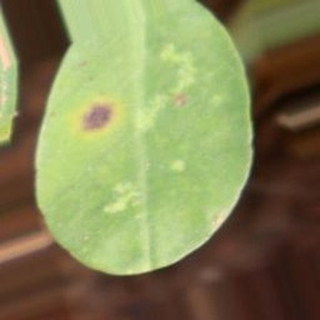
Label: groundnut_early_leaf_spot